BSA A7

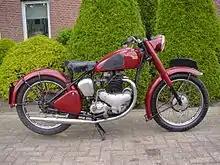
1948 BSA A7

The A7 was launched in 1947 with a rigid frame and the "long stroke" engine with iron barrels and cylinder head. Plunger suspension was offered as an alternative from 1949. The engine was changed to the shorter stroke A10 based design in 1951. The rigid frame was discontinued in 1953 and the plunger in 1954. From 1954 the swinging arm frame was produced, and the name "Flash" given to the model in the US market. An alternator was offer as an alternative to the dynamo from 1961. Production ceased in 1962 when the unit construction A50 was introduced.